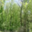
Label: forest